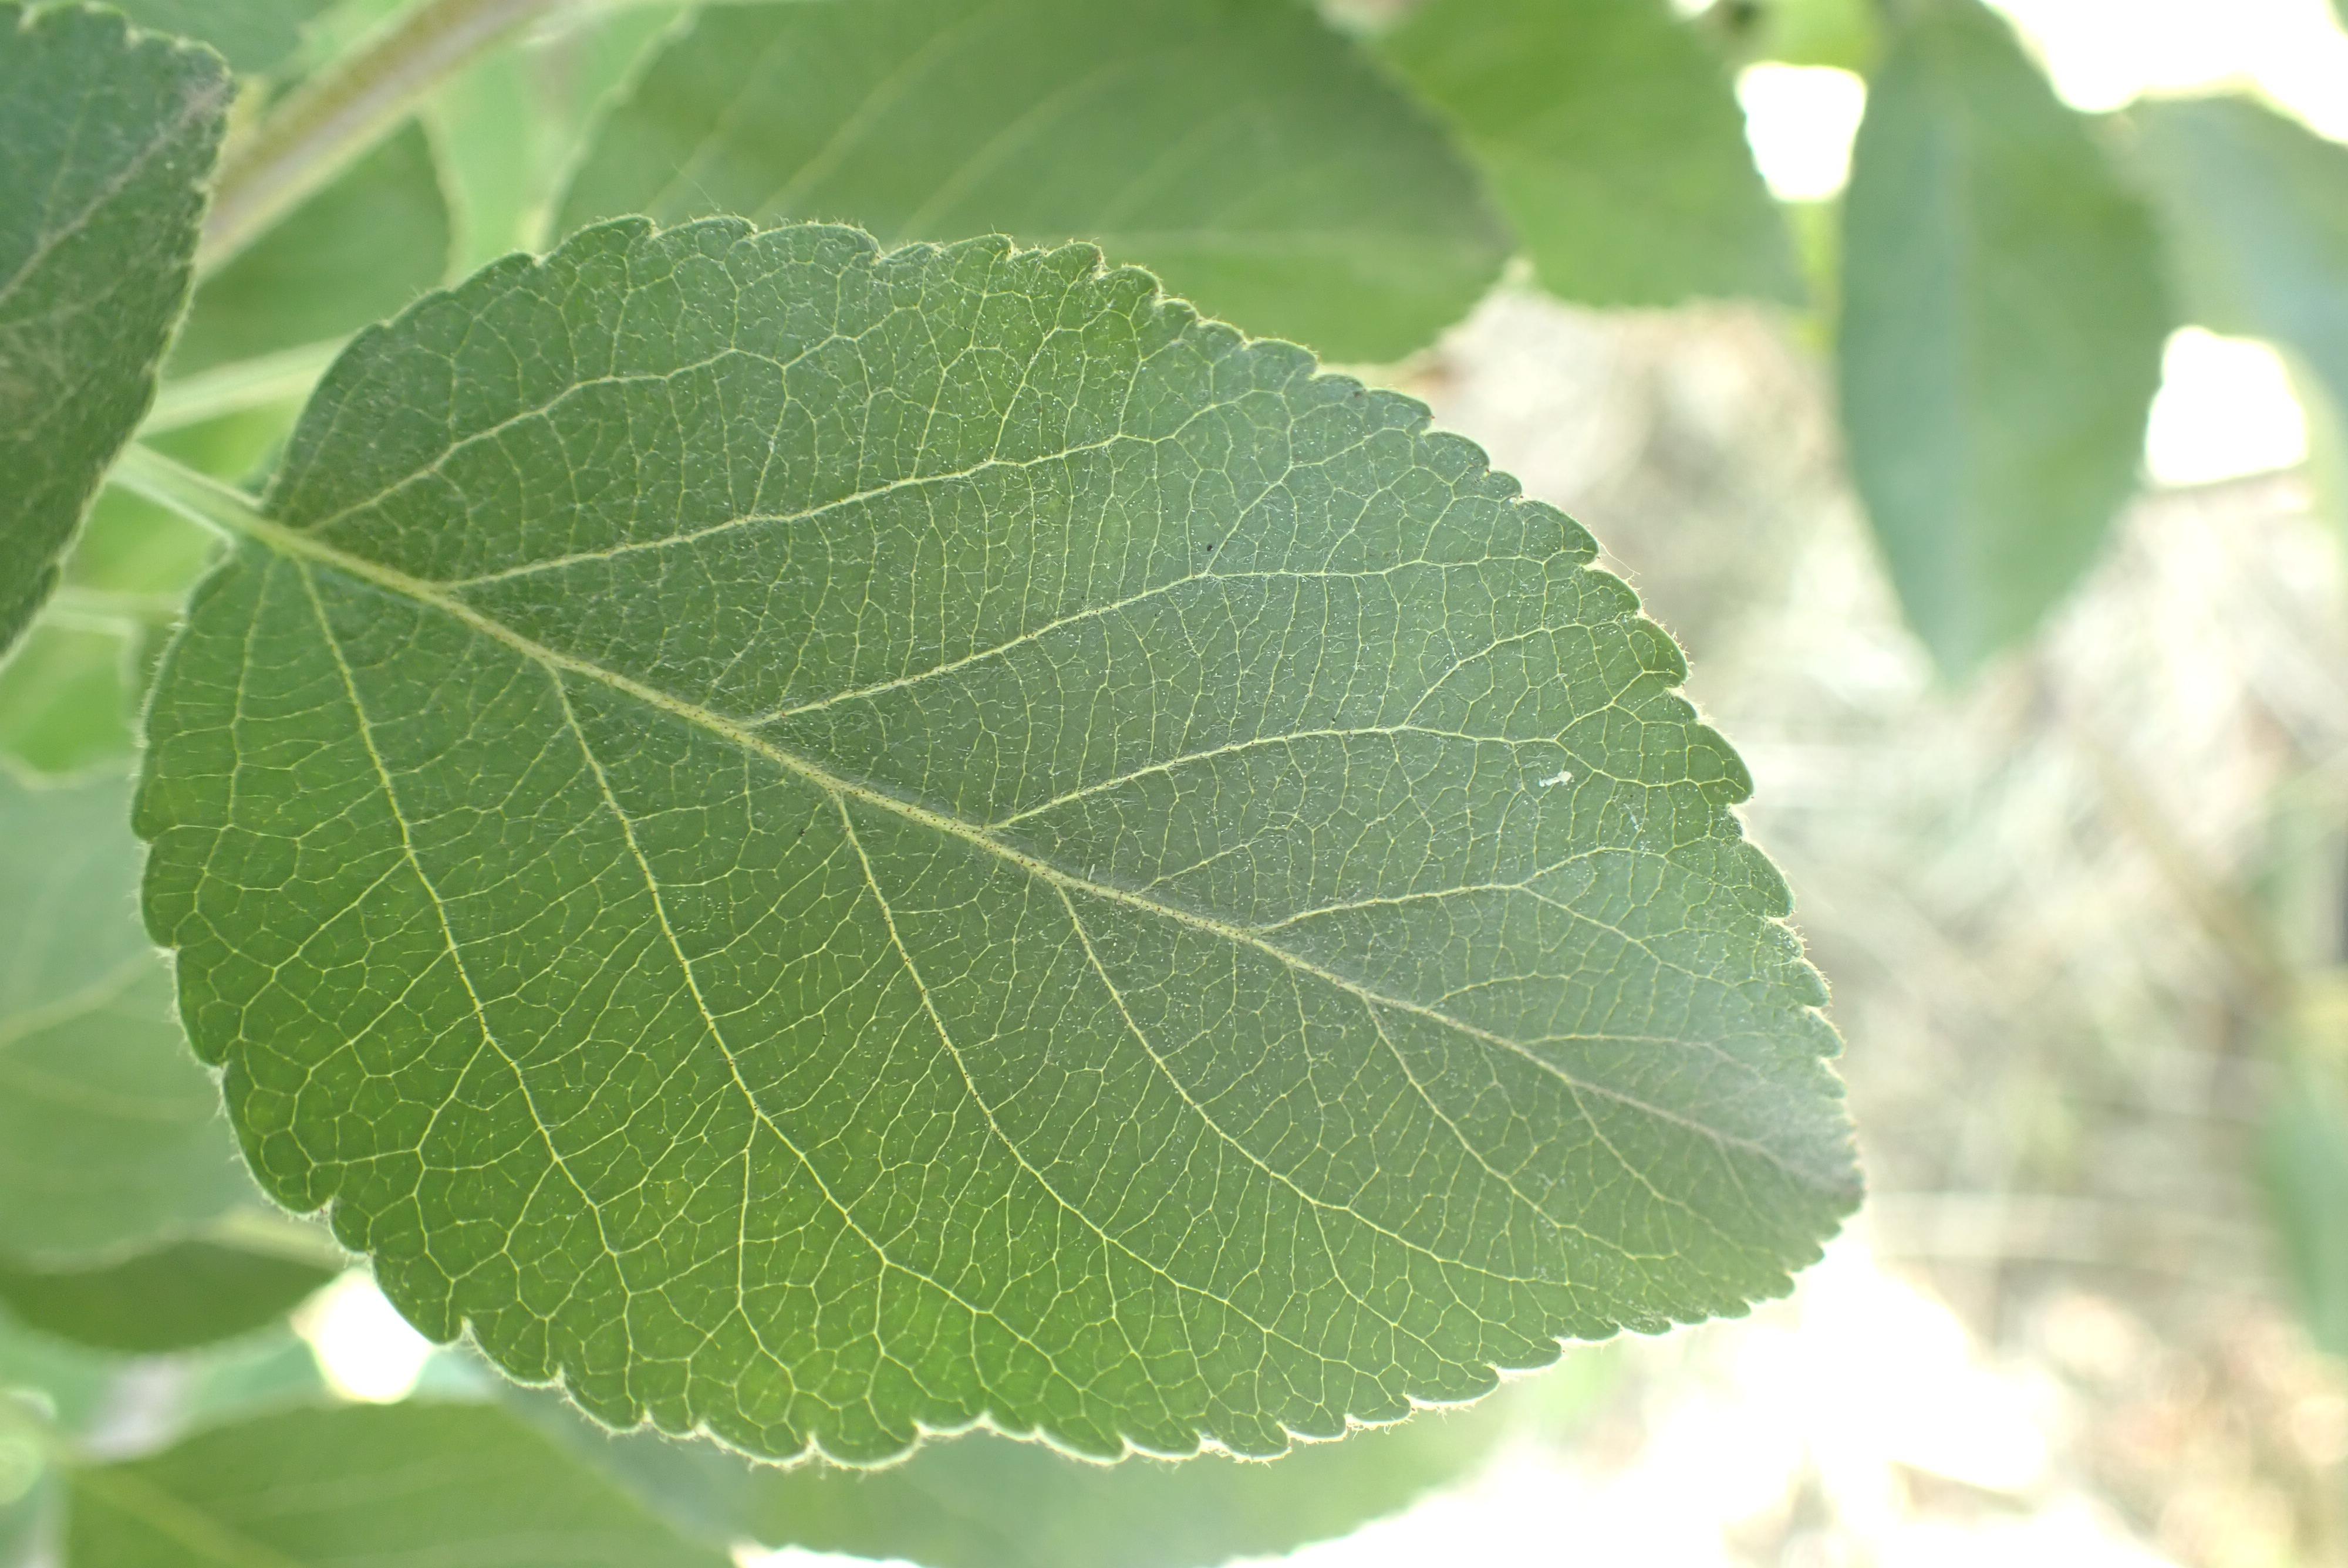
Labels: healthy